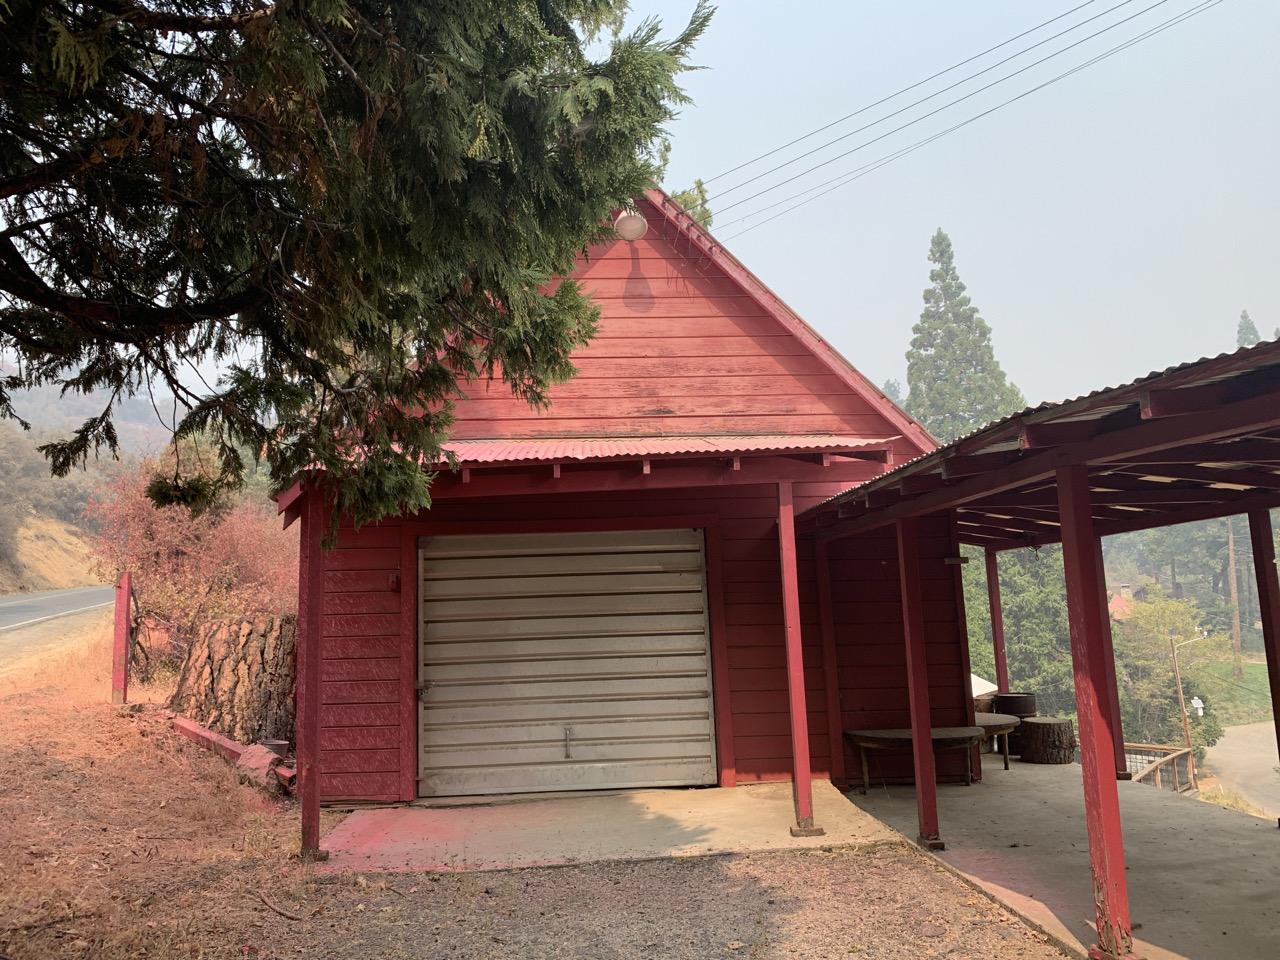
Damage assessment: no_damage